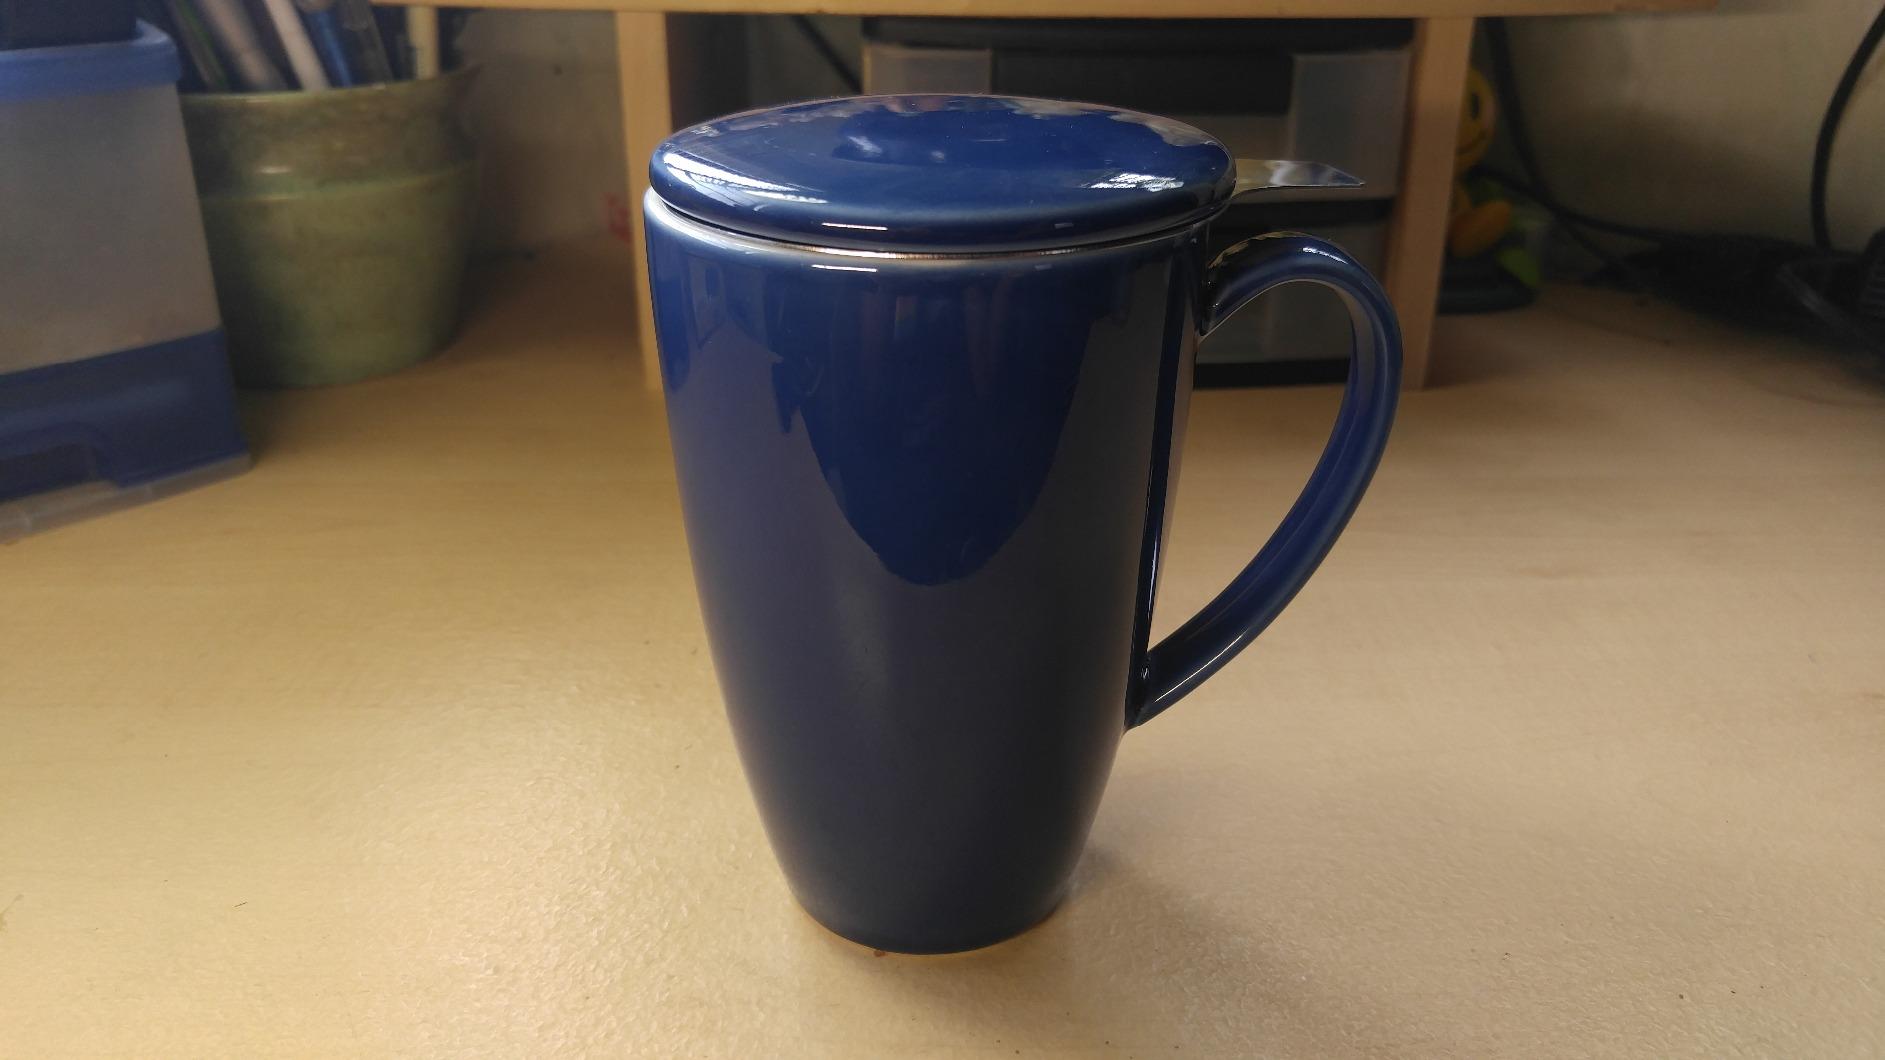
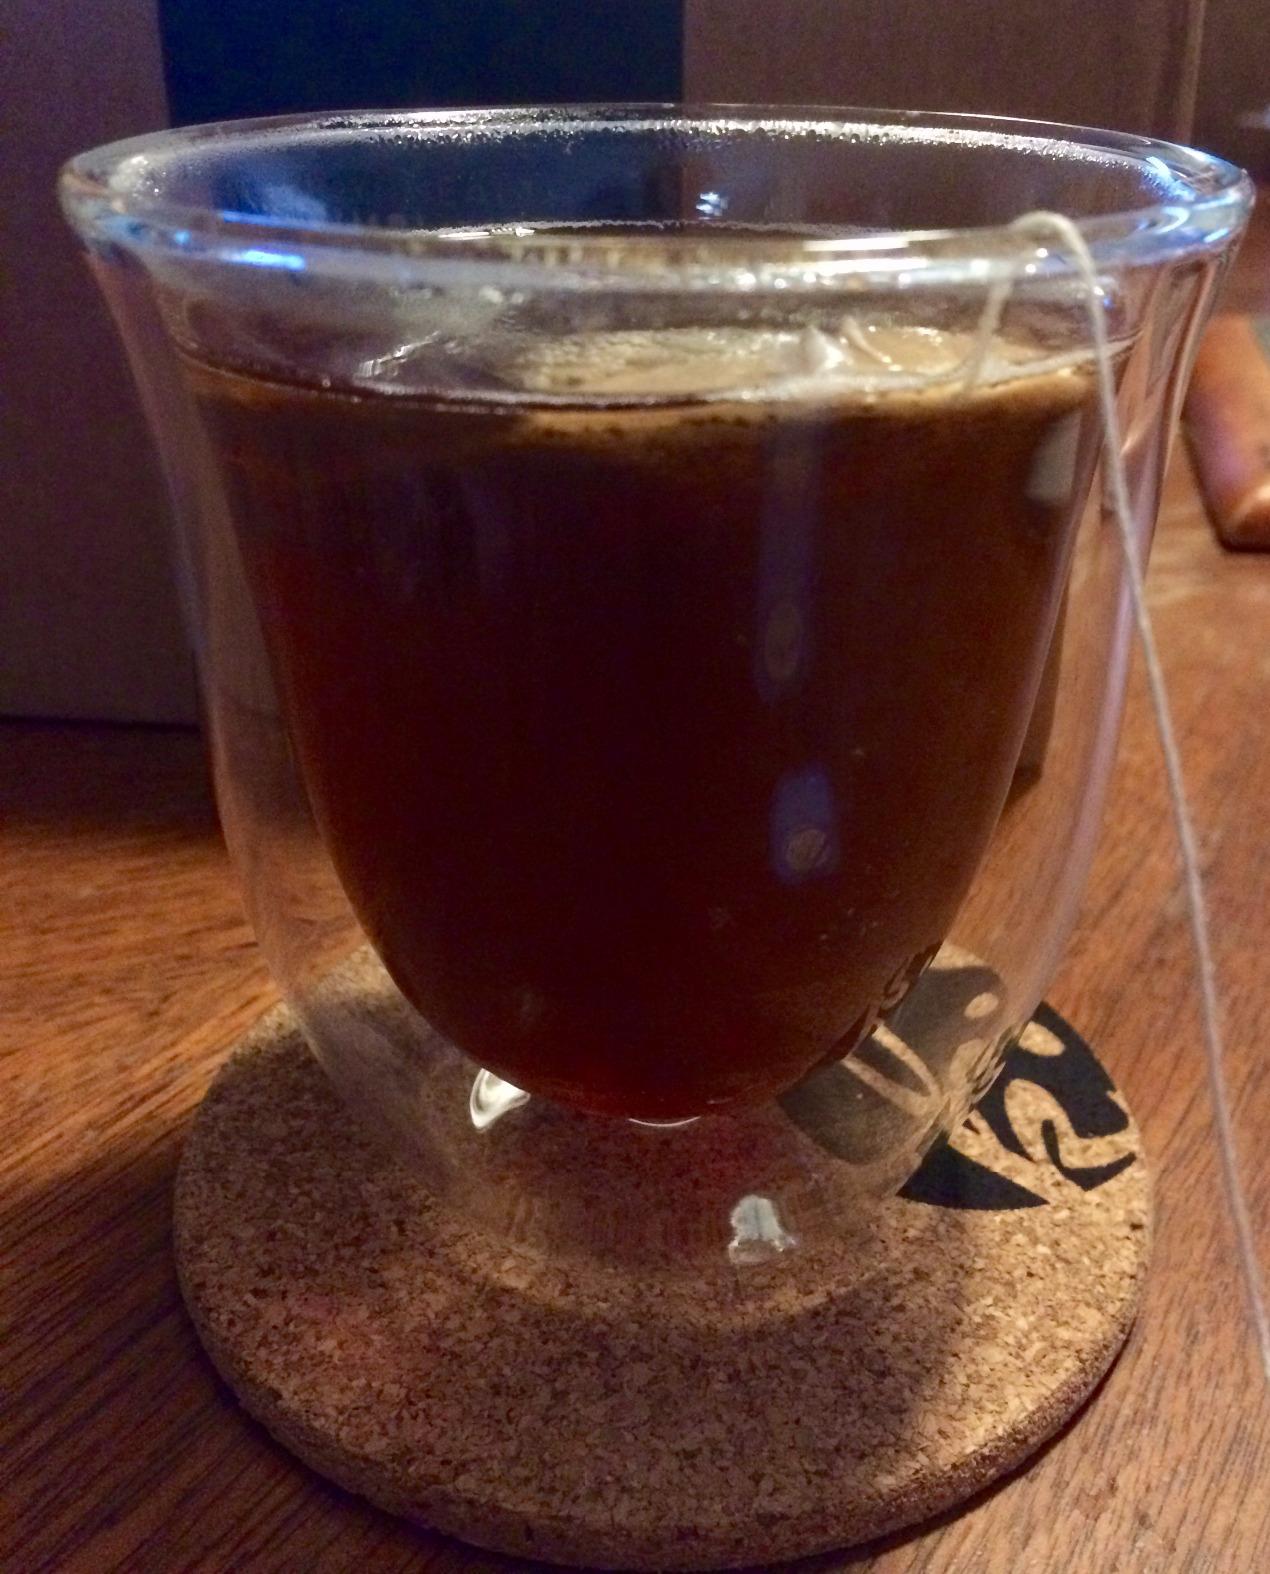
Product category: items_mug
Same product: no